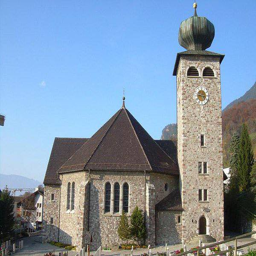
Triesenberg